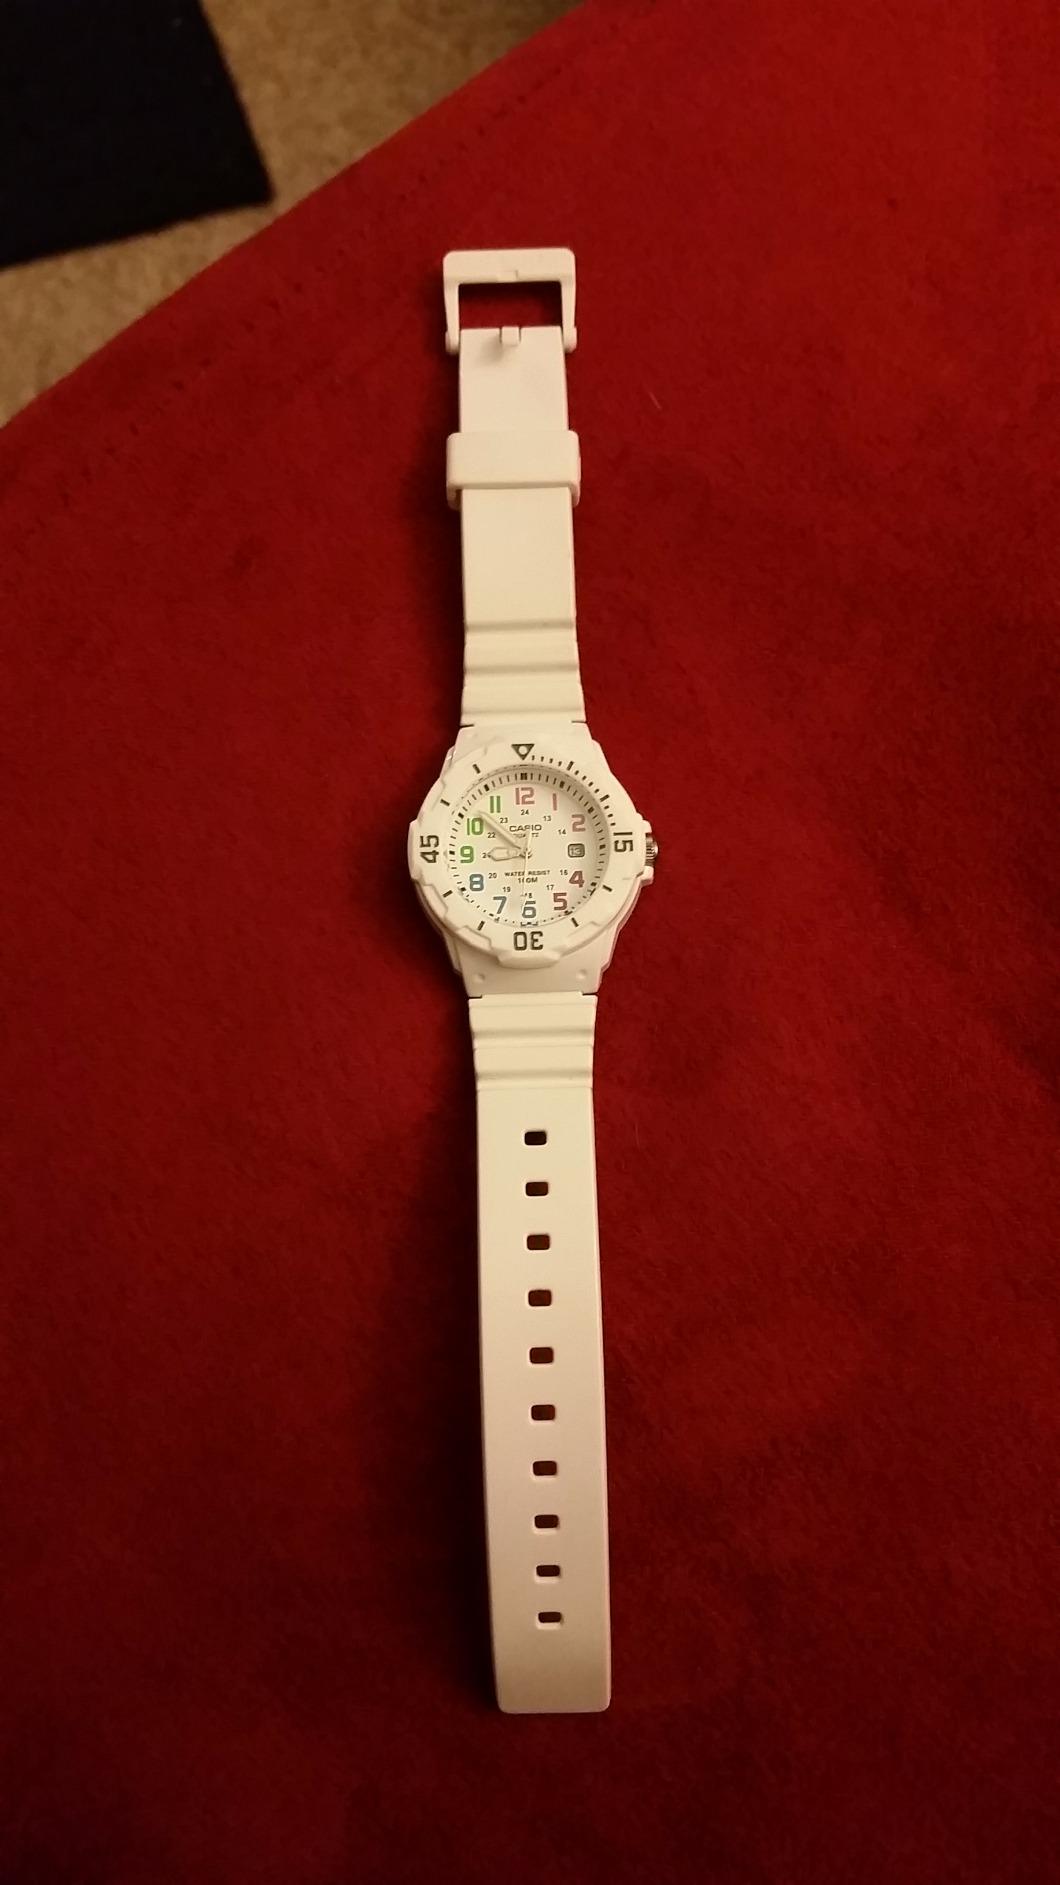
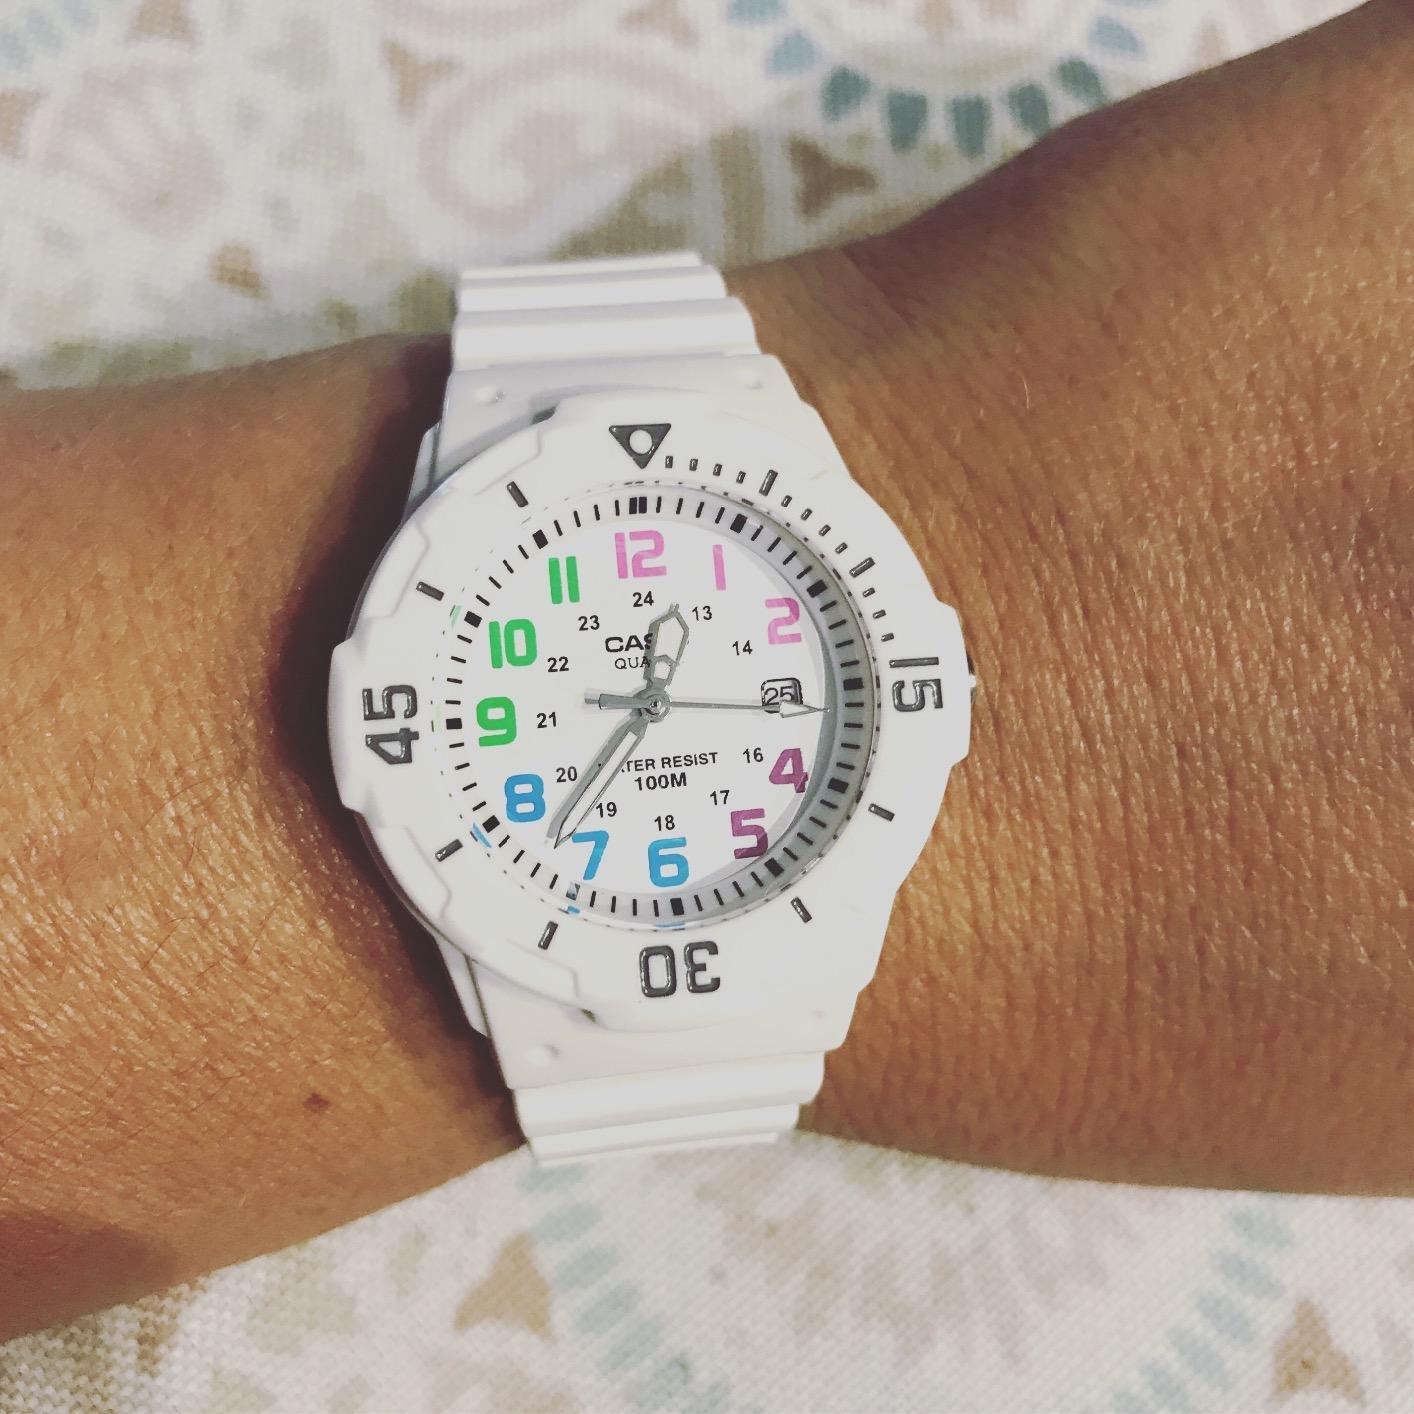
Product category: accessories_watch
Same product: yes